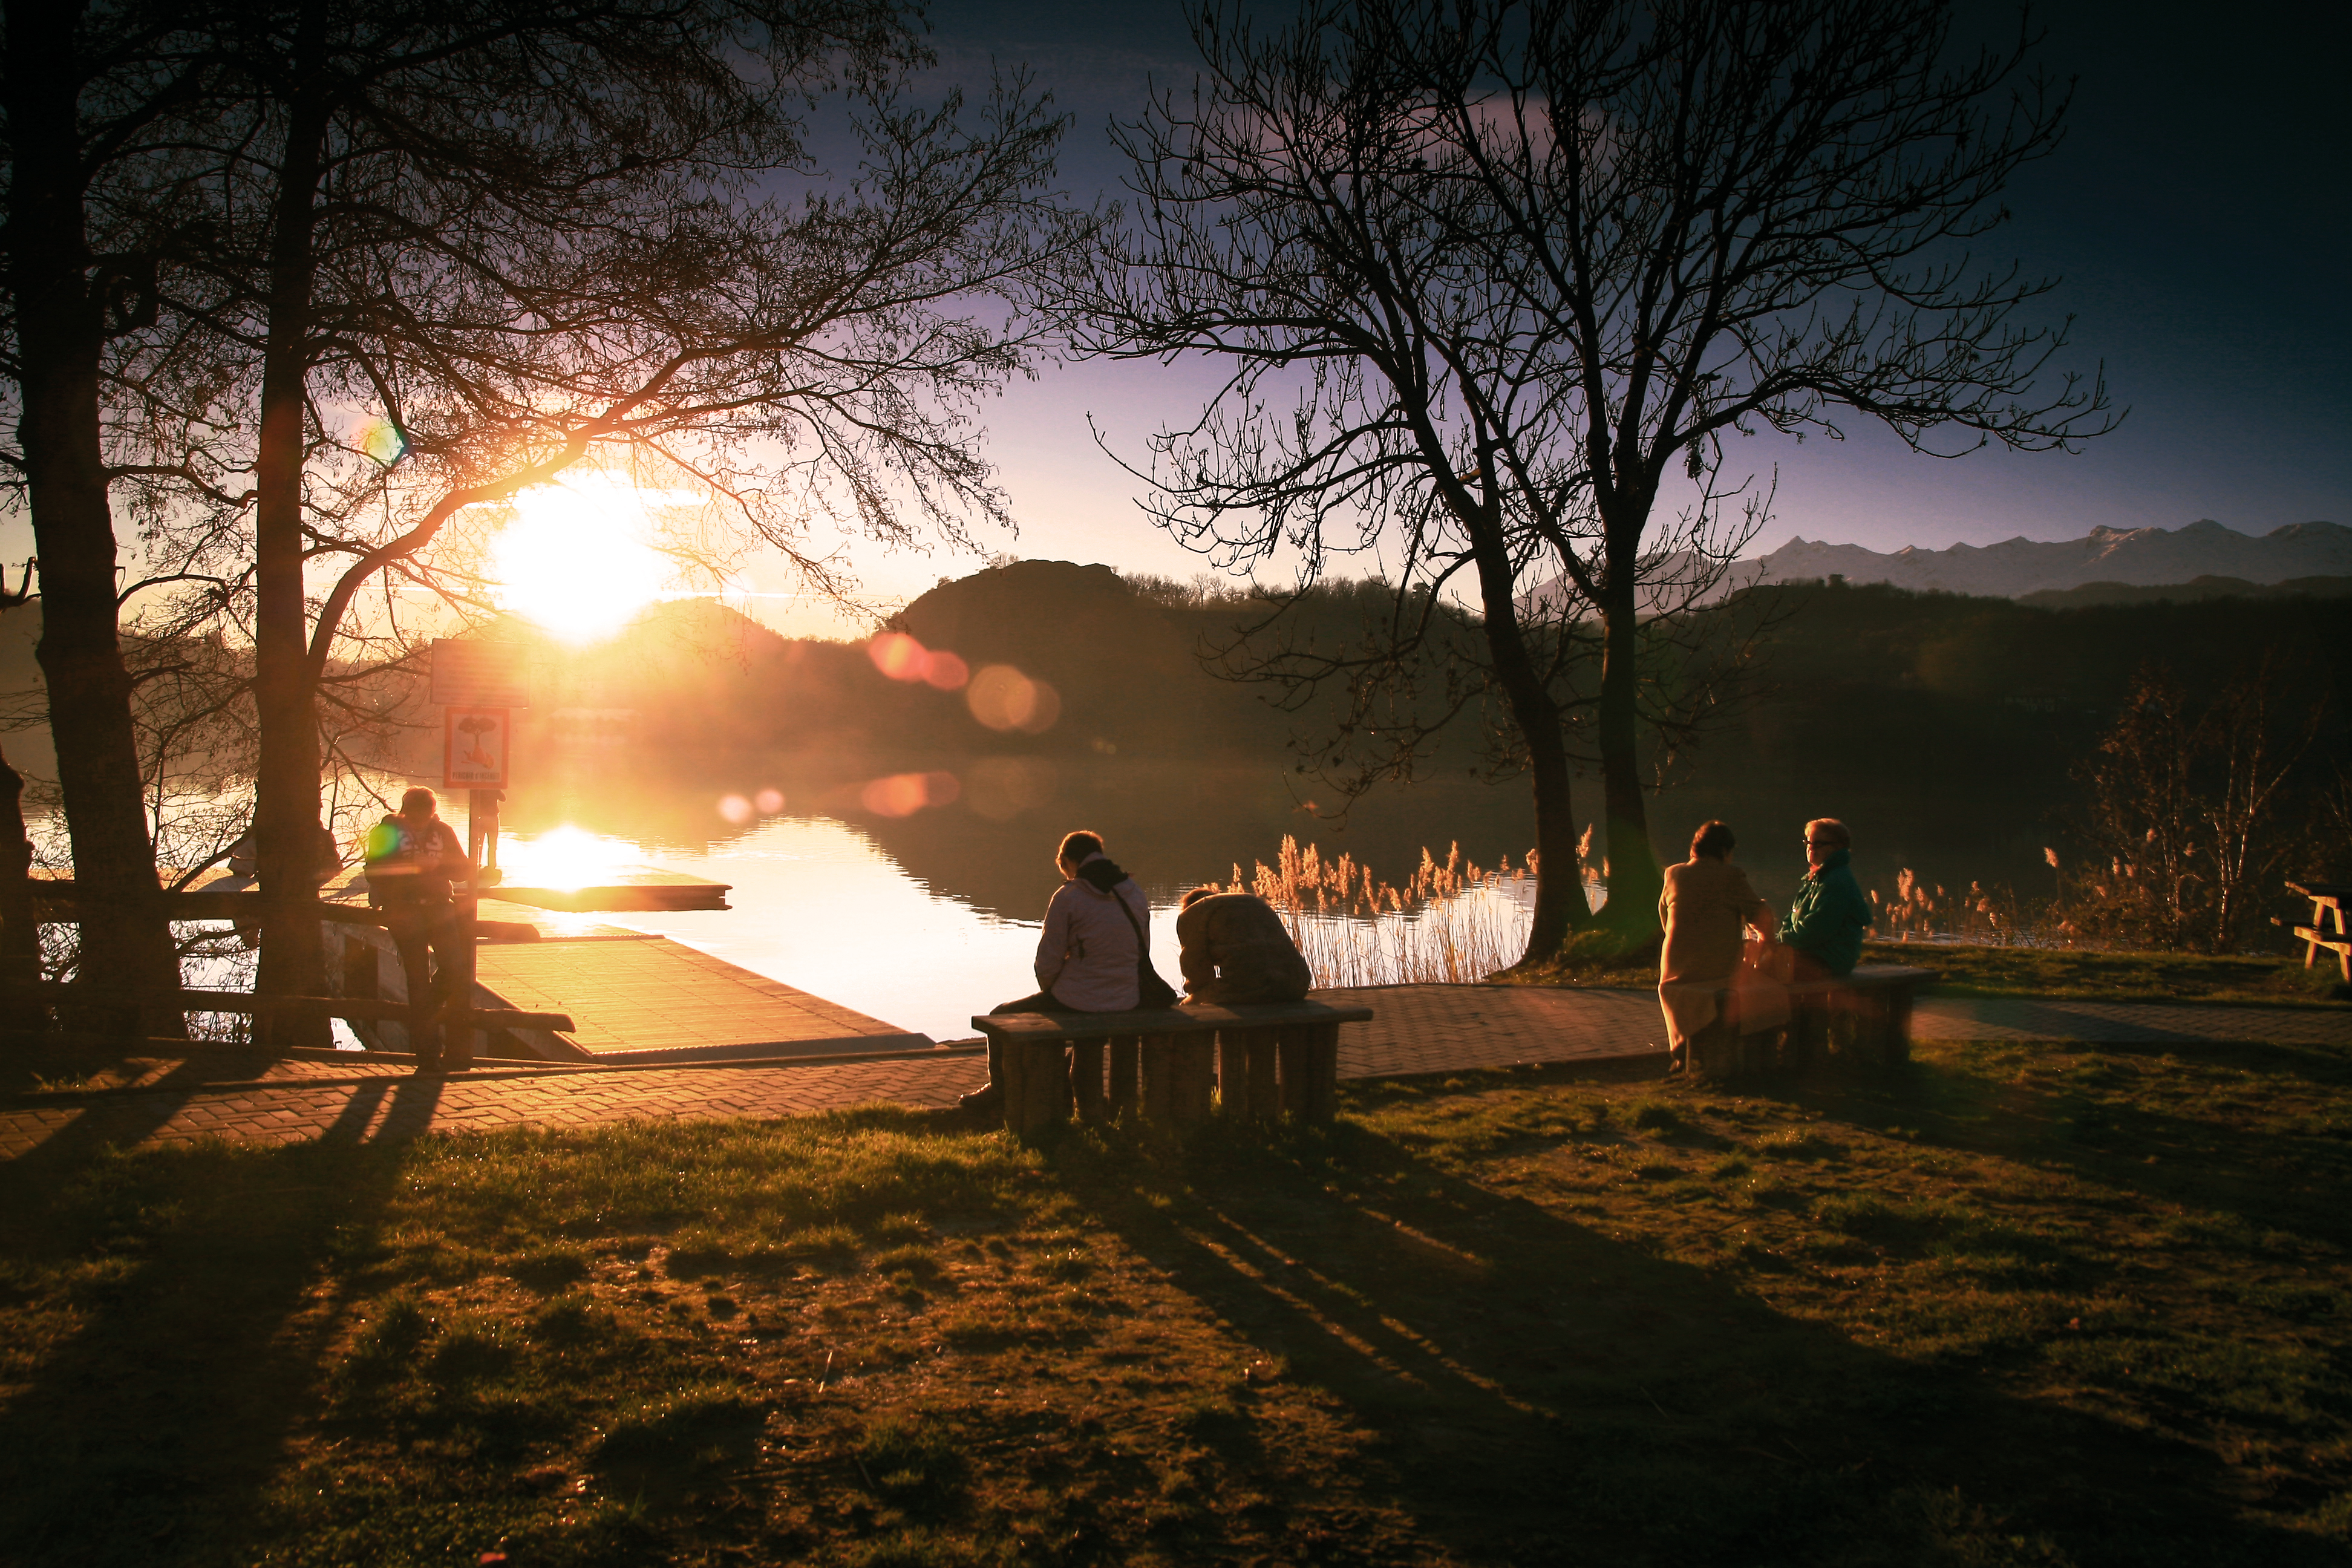
sea, tree, nature, light, people, sun, sunrise, sunset, night, sunlight, morning, lake, dawn, dusk, evening, twilight, autumn, darkness, leisure, relaxing, chilling, atmospheric phenomenon